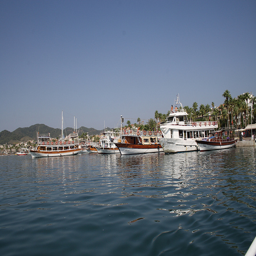
A boat sitting on top of a body of water near buildings.
There are several large boats in the water.
Many large boats docked in the body of water.
Many moored tourist boats on a tropical waterfront.
Several small yachts docked in a tropical port.